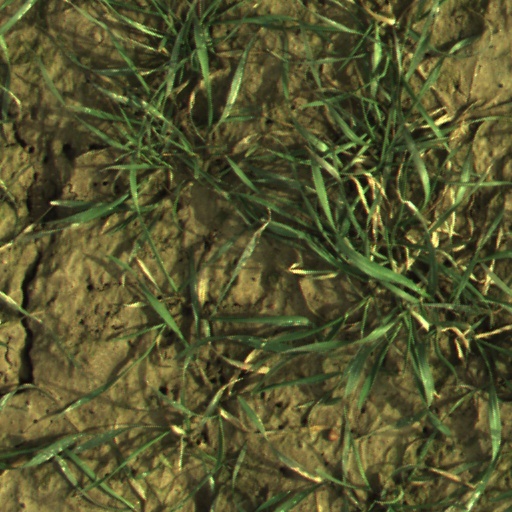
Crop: wheat